Bures-sur-Yvette station

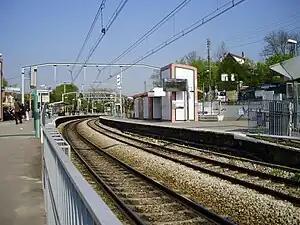
Bures-sur-Yvette station platforms

Bures-sur-Yvette station is one of the two RER B station of Bures-sur-Yvette, near Paris, in France. This station is used to access University of Paris-Sud, and Institut des Hautes Études Scientifiques.